Cuenca Alta del Manzanares Regional Park

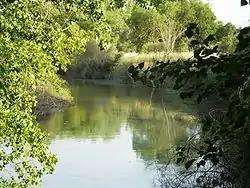
The park is articulated around the upper course of the Manzanares river. In the image, the river as it passes through the Monte de El Pardo

La Pedriza had, since 1930, a special level of protection, through the figure of Natural Site of National Interest, which was repealed in 1985 with the creation of the current park. In 1979 a nature park was created around the upper valley of the Manzanares River, with an area of 4304 ha—in practice, it was a timid extension around the protected area of La Pedriza—which can be considered the closest predecessor of the Cuenca Alta del Manzanares regional park.